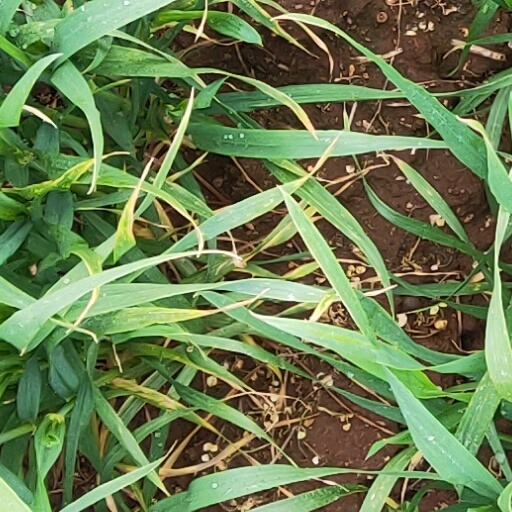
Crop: wheat